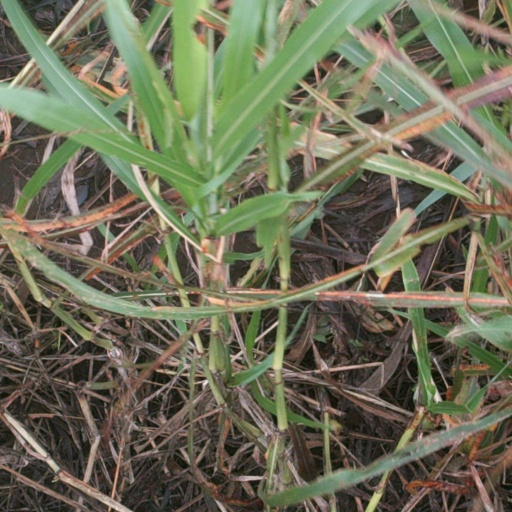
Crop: sorghum